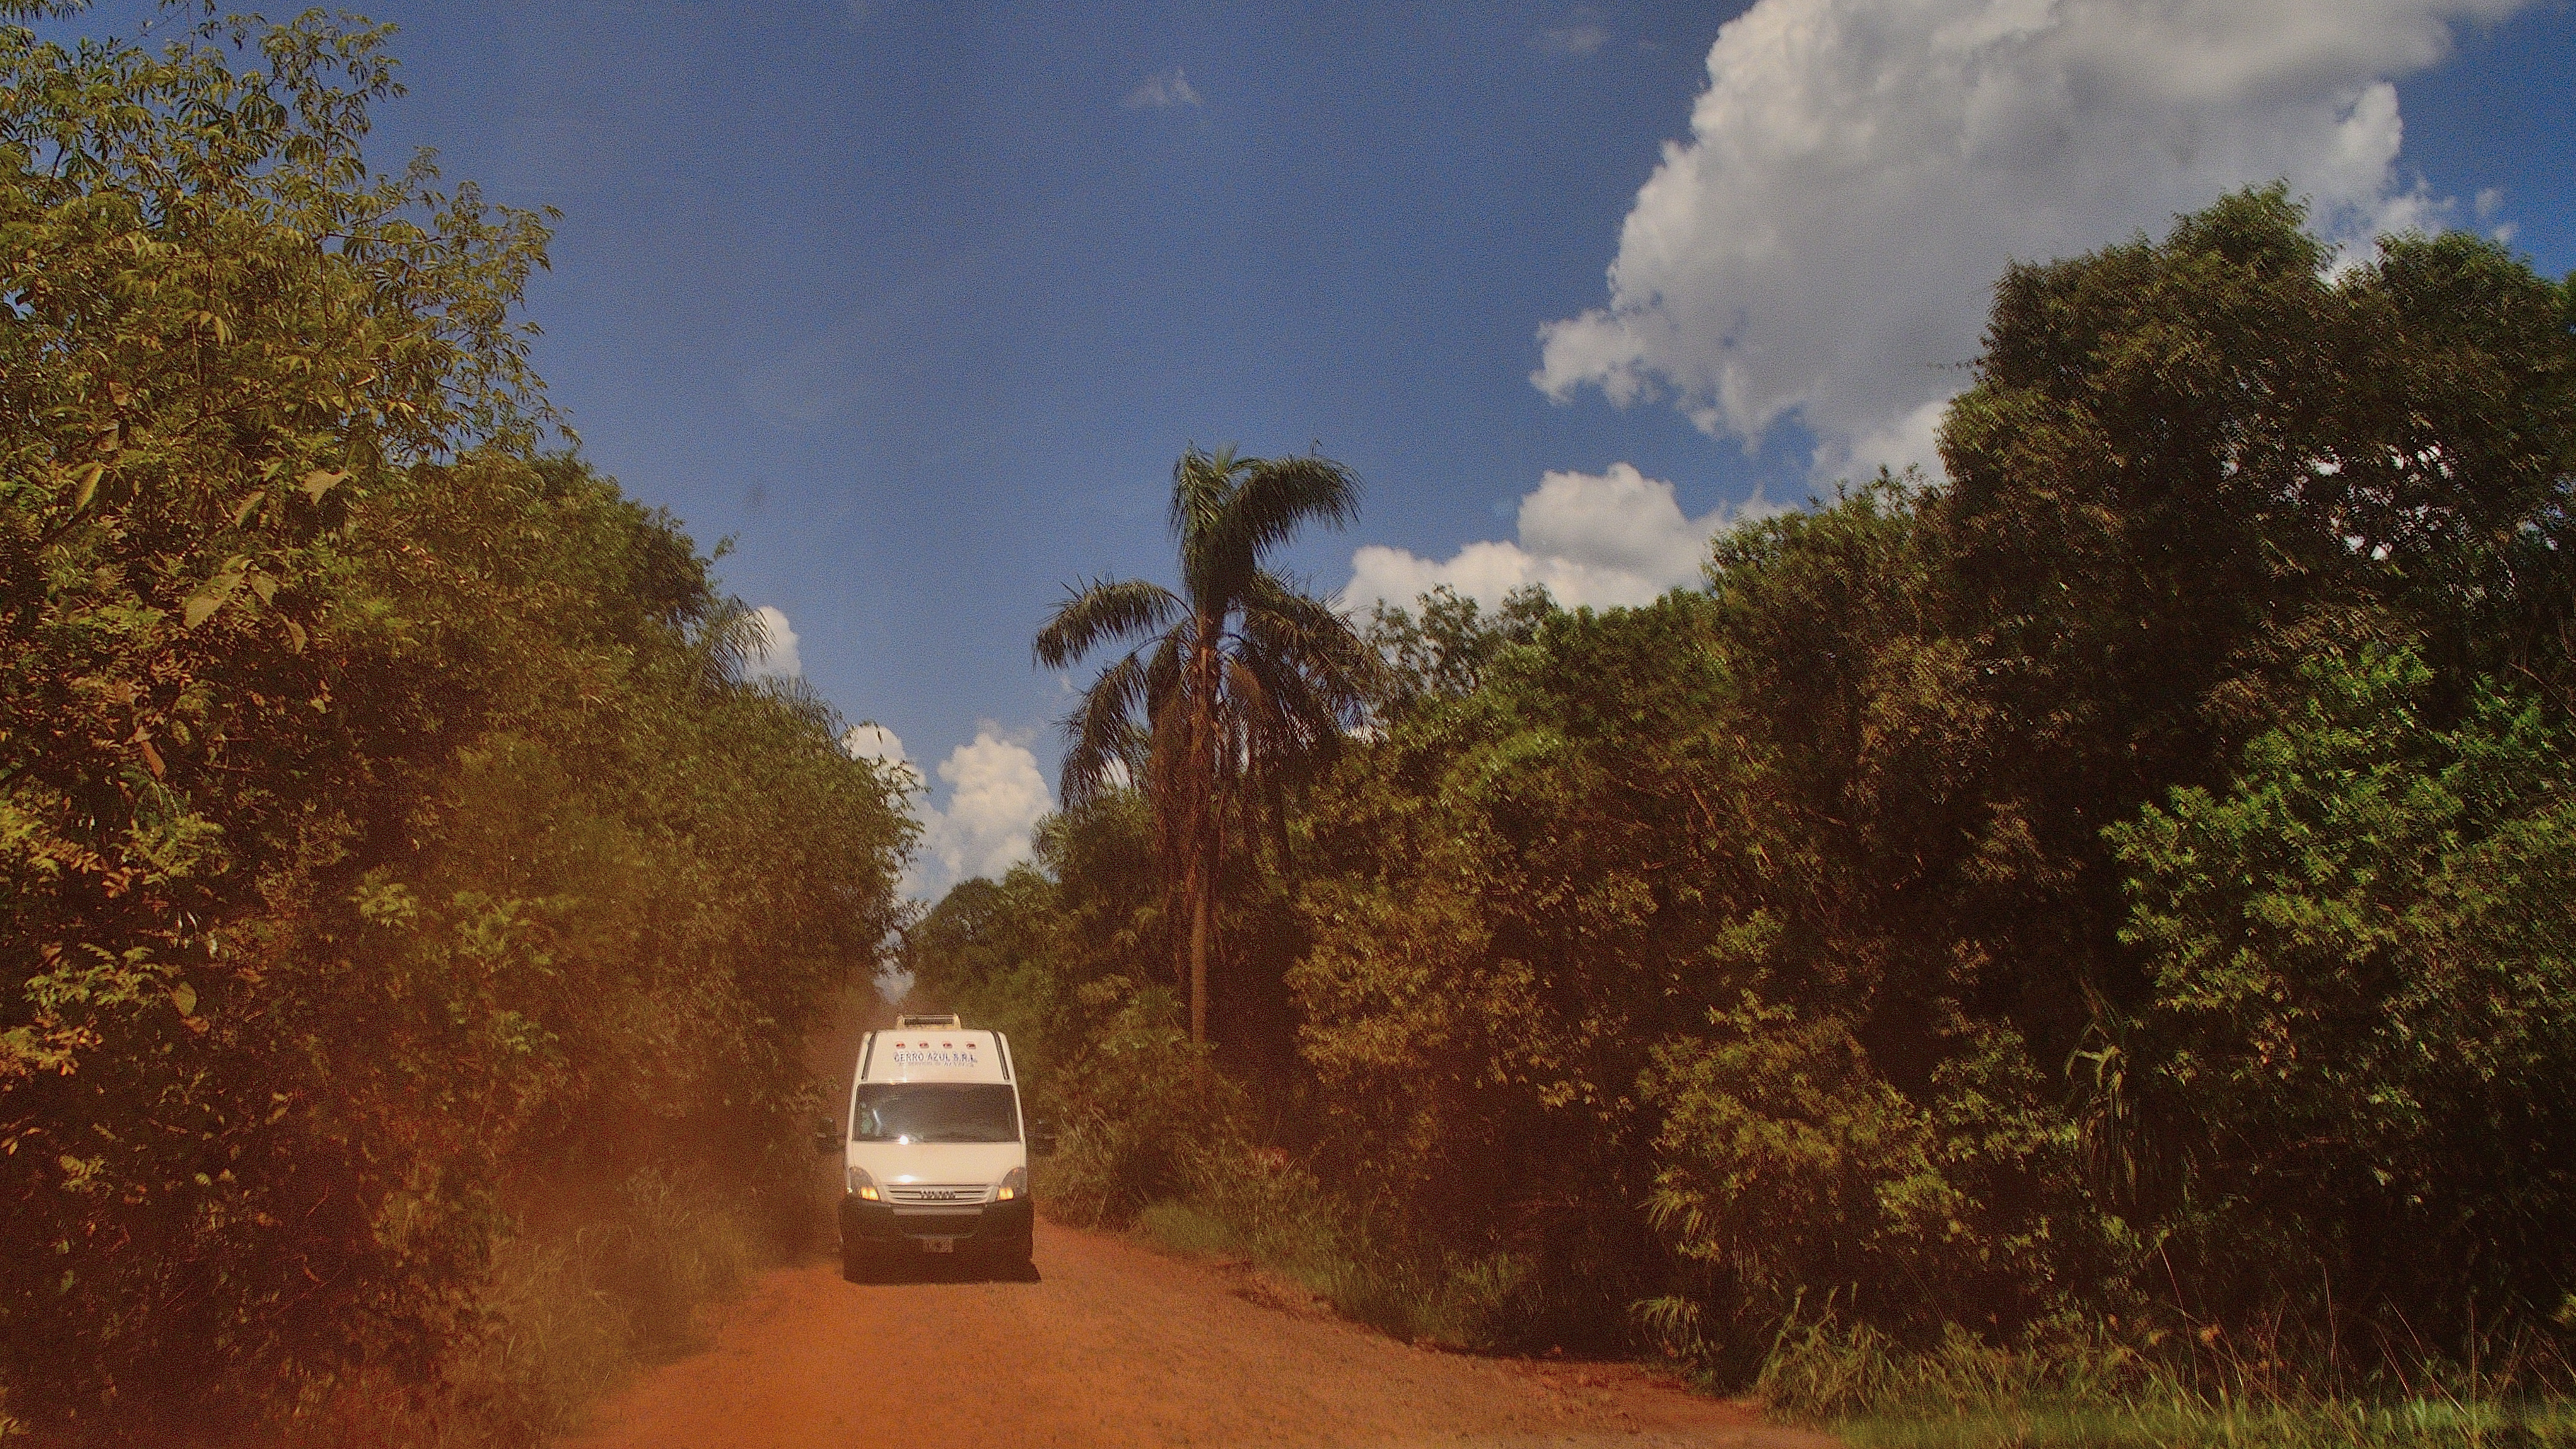
landscape, tree, nature, forest, grass, cloud, plant, sky, road, sunlight, morning, leaf, hill, evening, autumn, season, infrastructure, naturaleza, argentina, verde, monte, misiones, selva, reserva, peroba, arauco, palmito, forestal, sanjorge, ecosistema, altoparana, palorosa, rural area, atmospheric phenomenon, woody plant